Enos (chimpanzee)

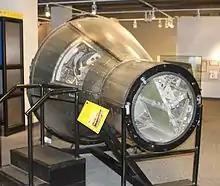
Enos’ space capsule during the Mercury-Atlas 5 mission, on display at the Museum of Life and Science, in Durham, North Carolina

Enos (born about 1957 – died November 4, 1962) was a chimpanzee launched into space by NASA, following his predecessor Ham. He was the only non-human primate to orbit the Earth, and the third hominid to do so after cosmonauts Yuri Gagarin and Gherman Titov. Enos's flight occurred on November 29, 1961.